USS McKean (DD-784)

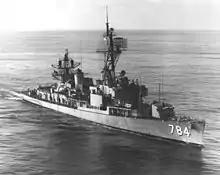
"McKean" following her FRAM I conversion.

After this tour, she returned to Long Beach and attended two fleet exercises, "Eager Angler" and Baseline II." For her work in these two exercises, the "McKean" won "Best Gunnery Ship" while competing against other destroyers and cruisers.